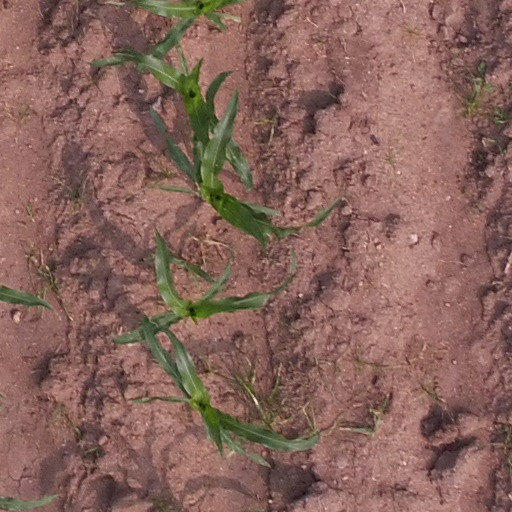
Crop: maize; corn